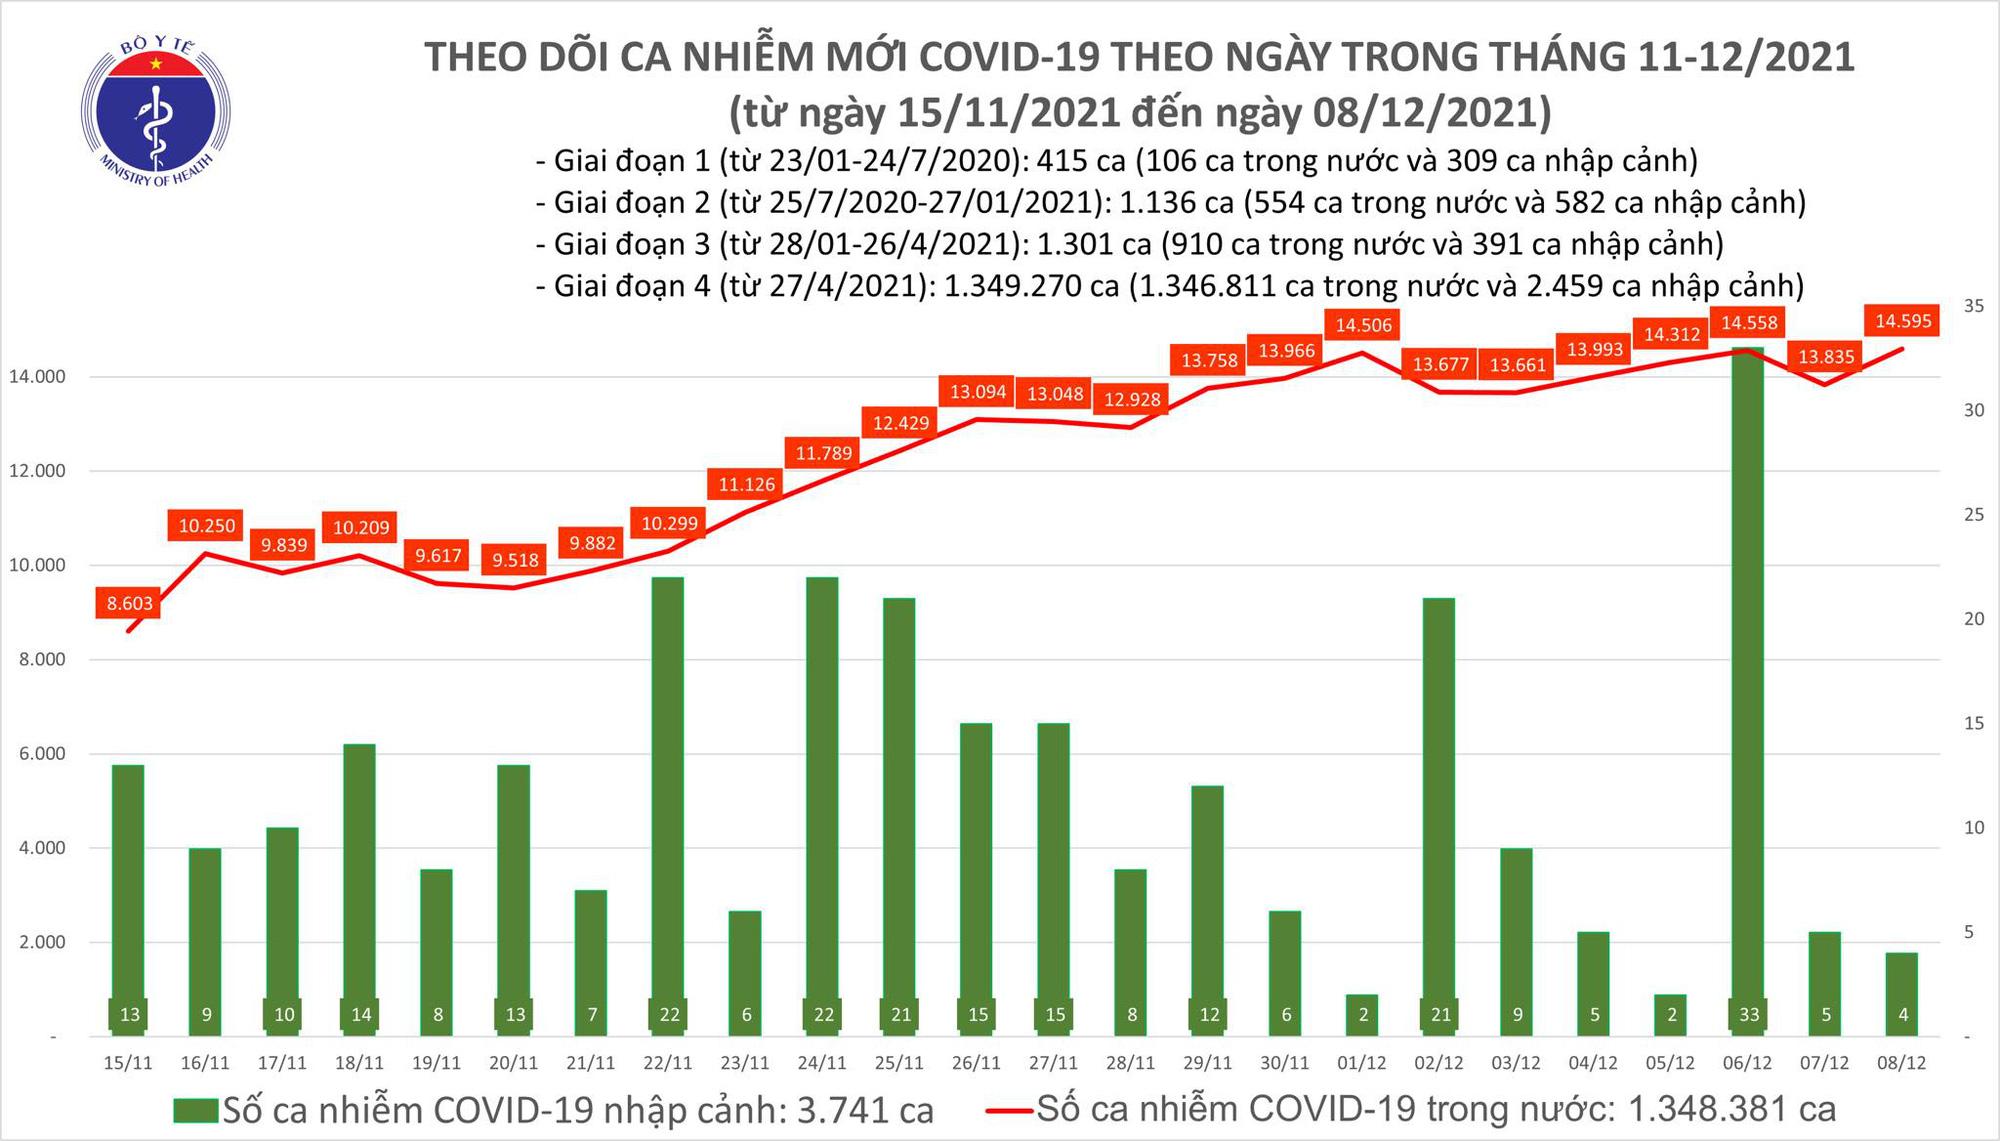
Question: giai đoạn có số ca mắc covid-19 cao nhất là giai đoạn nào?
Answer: giai đoạn 4 là giai đoạn có số ca mặc cao nhất